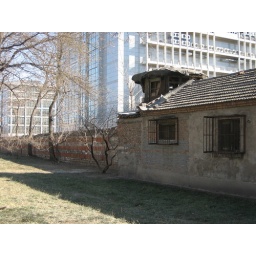
Old building and wall in Yuan Dynasty Capital City Wall Site Park